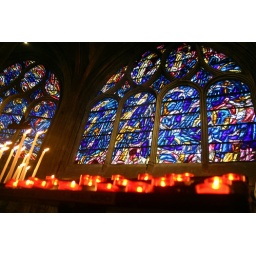
Candles and stained glass window in a church in Paris.